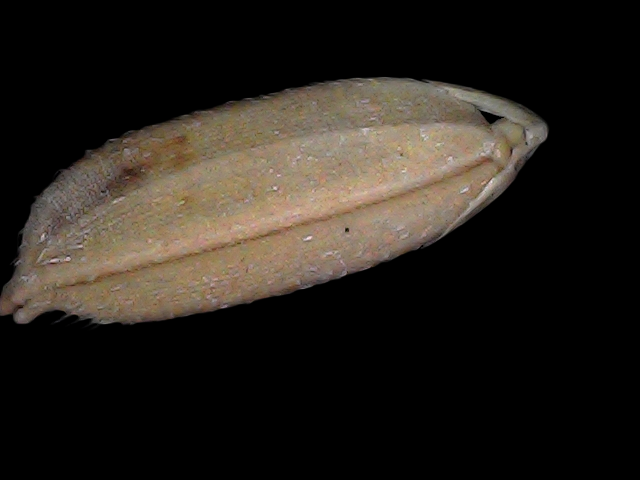
Rice variety: Br22